Shakespeare's Birthplace

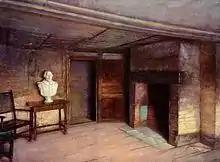
The second-story room in which Shakespeare is thought to have been born. Unknown artist, 1903.

The house itself is relatively simple, but for the late 16th century it would have been considered quite a substantial dwelling. John Shakespeare, William's father, was a glove maker and wool dealer, and the house was originally divided in two parts to allow him to carry out his business from the same premises.